Battle of the Spurs

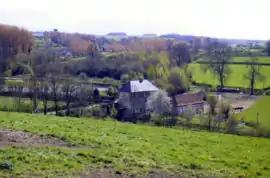
View from a hill at Bomy, illustrating the terrain of the battle

Henry camped to the east of Thérouanne at a heavily defended position, described by English chronicles as environed with artillery, such as "falcons, serpentines, cast hagbushes, "tryde harowes", and spine trestles (bolt firing "tarasnice")", with Henry's field accommodation consisting of a wooden cabin with an iron chimney, with large tents of blue water-work, yellow, and white fabric, topped by the King's beasts, the Lion, Dragon, Greyhound, Antelope, and Dun Cow.